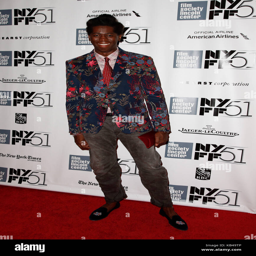
consultant attends the premiere at festival